New Borg El Arab

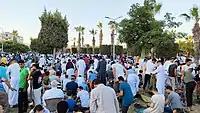
The Population

The population of New Borg El Arab city in 2007 was about 111,391 people, and the population of the city rose in 2011 to about 150 thousand people, and reached about 170 thousand people in 2022, and the population density is about 14.7 people / km, most of the city's residents are educated people.